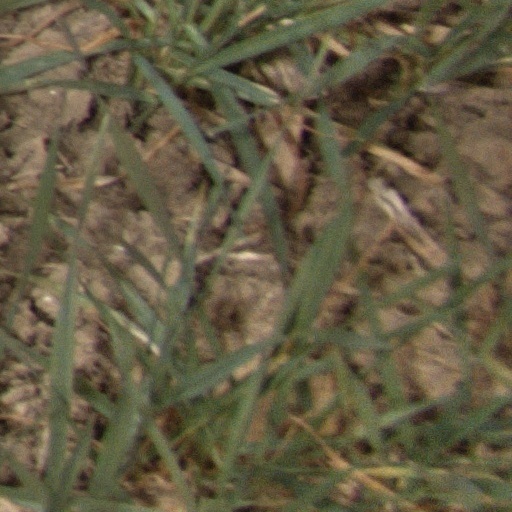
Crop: wheat